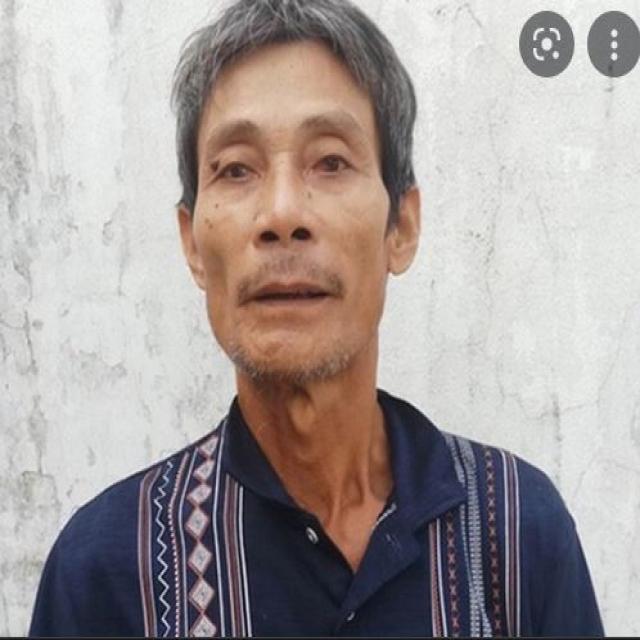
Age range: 45-64